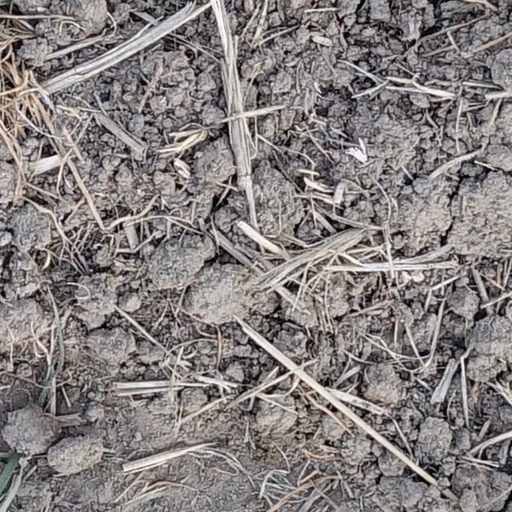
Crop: wheat